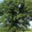
Label: oak_tree